Up Hatherley

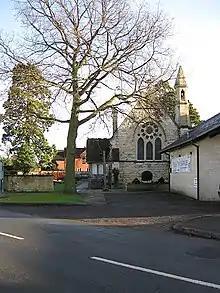
Up Hatherley church of Saint Philip and Saint James

There was a church at Up Hatherley from at least 1022. The original church was destroyed in a fire in about 1640 and Up Hatherley parishioners had to use the north aisle of the church of the nearby village of Shurdington. The church of St. Philip and St. James was built between 1885 and 1886. It cost £2,000 and was paid for by Rev. W. H. Gretton and Mrs Gretton. The late Rev. Gretton had donated the land and his widow had intended to have a chapel built since her failing health made it difficult for her to travel as far as Badgeworth to attend church. When residents asked her if they could attend the proposed chapel, she decided to have a village church built. The new church, seating approximately 150 parishioners, was consecrated in 1886 by the Lord Bishop of Gloucester. The first vicar of the new parish was Rev. E. L. Jennings.